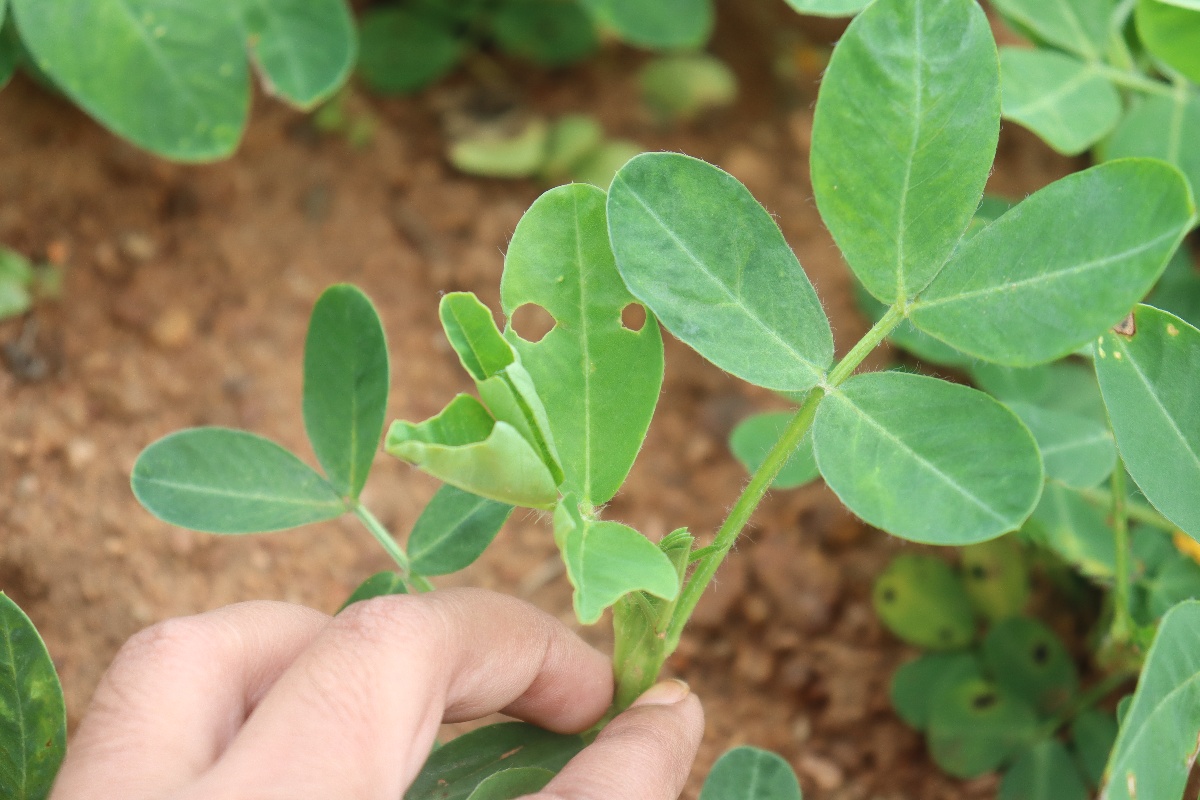
Label: healthy leaf